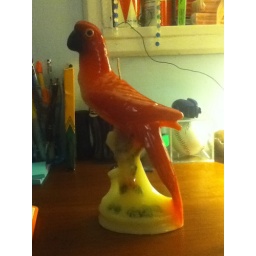
A bird candle given to me by my older brother